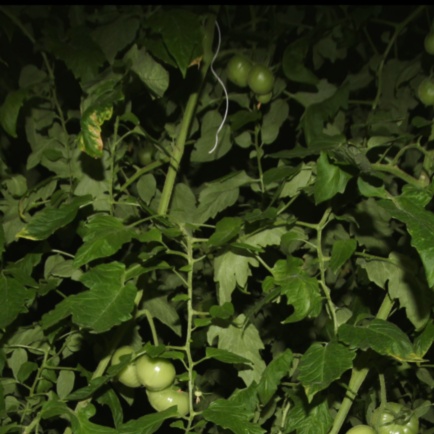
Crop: tomato